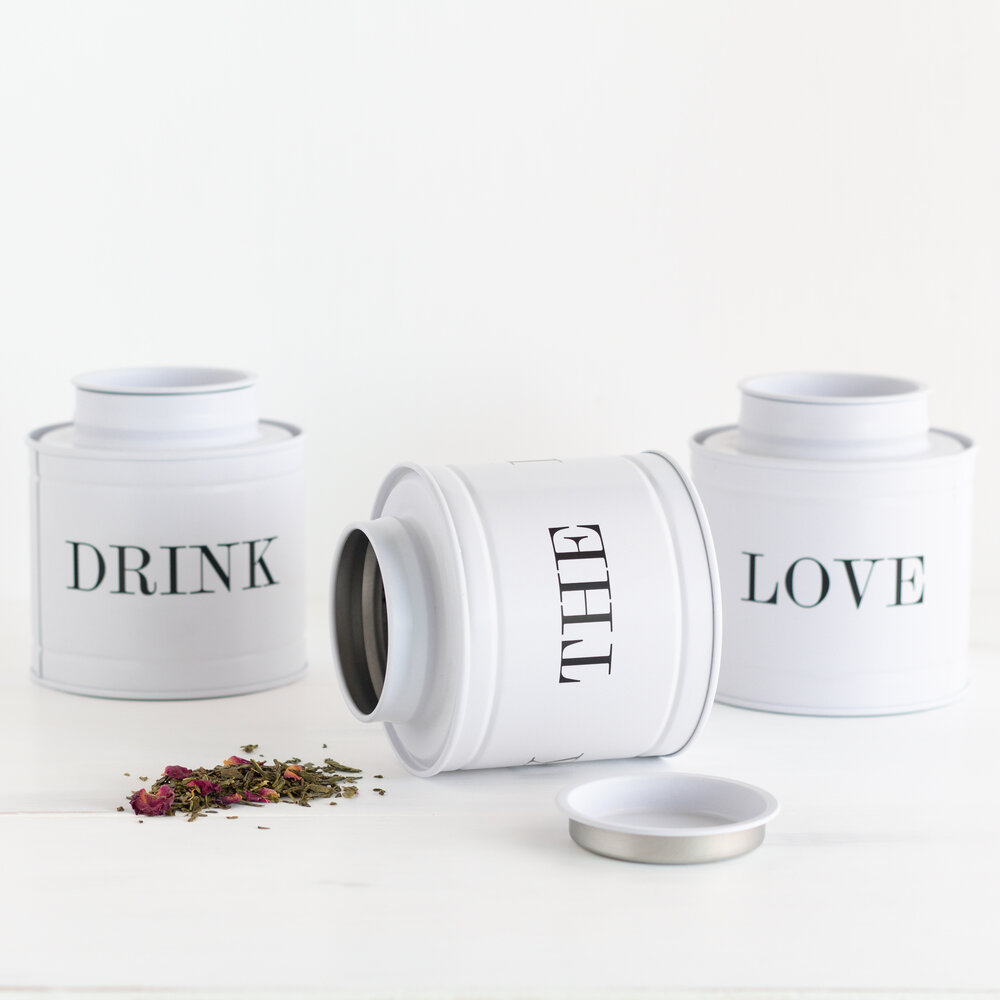
Label: metal